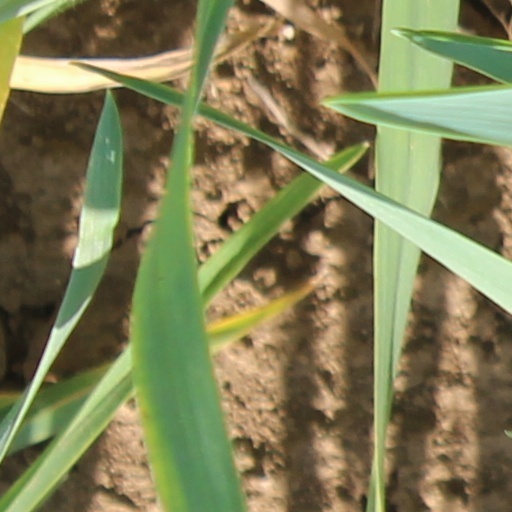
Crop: wheat